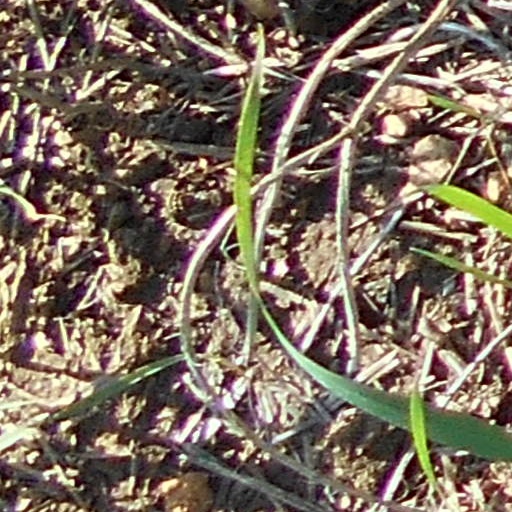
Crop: wheat